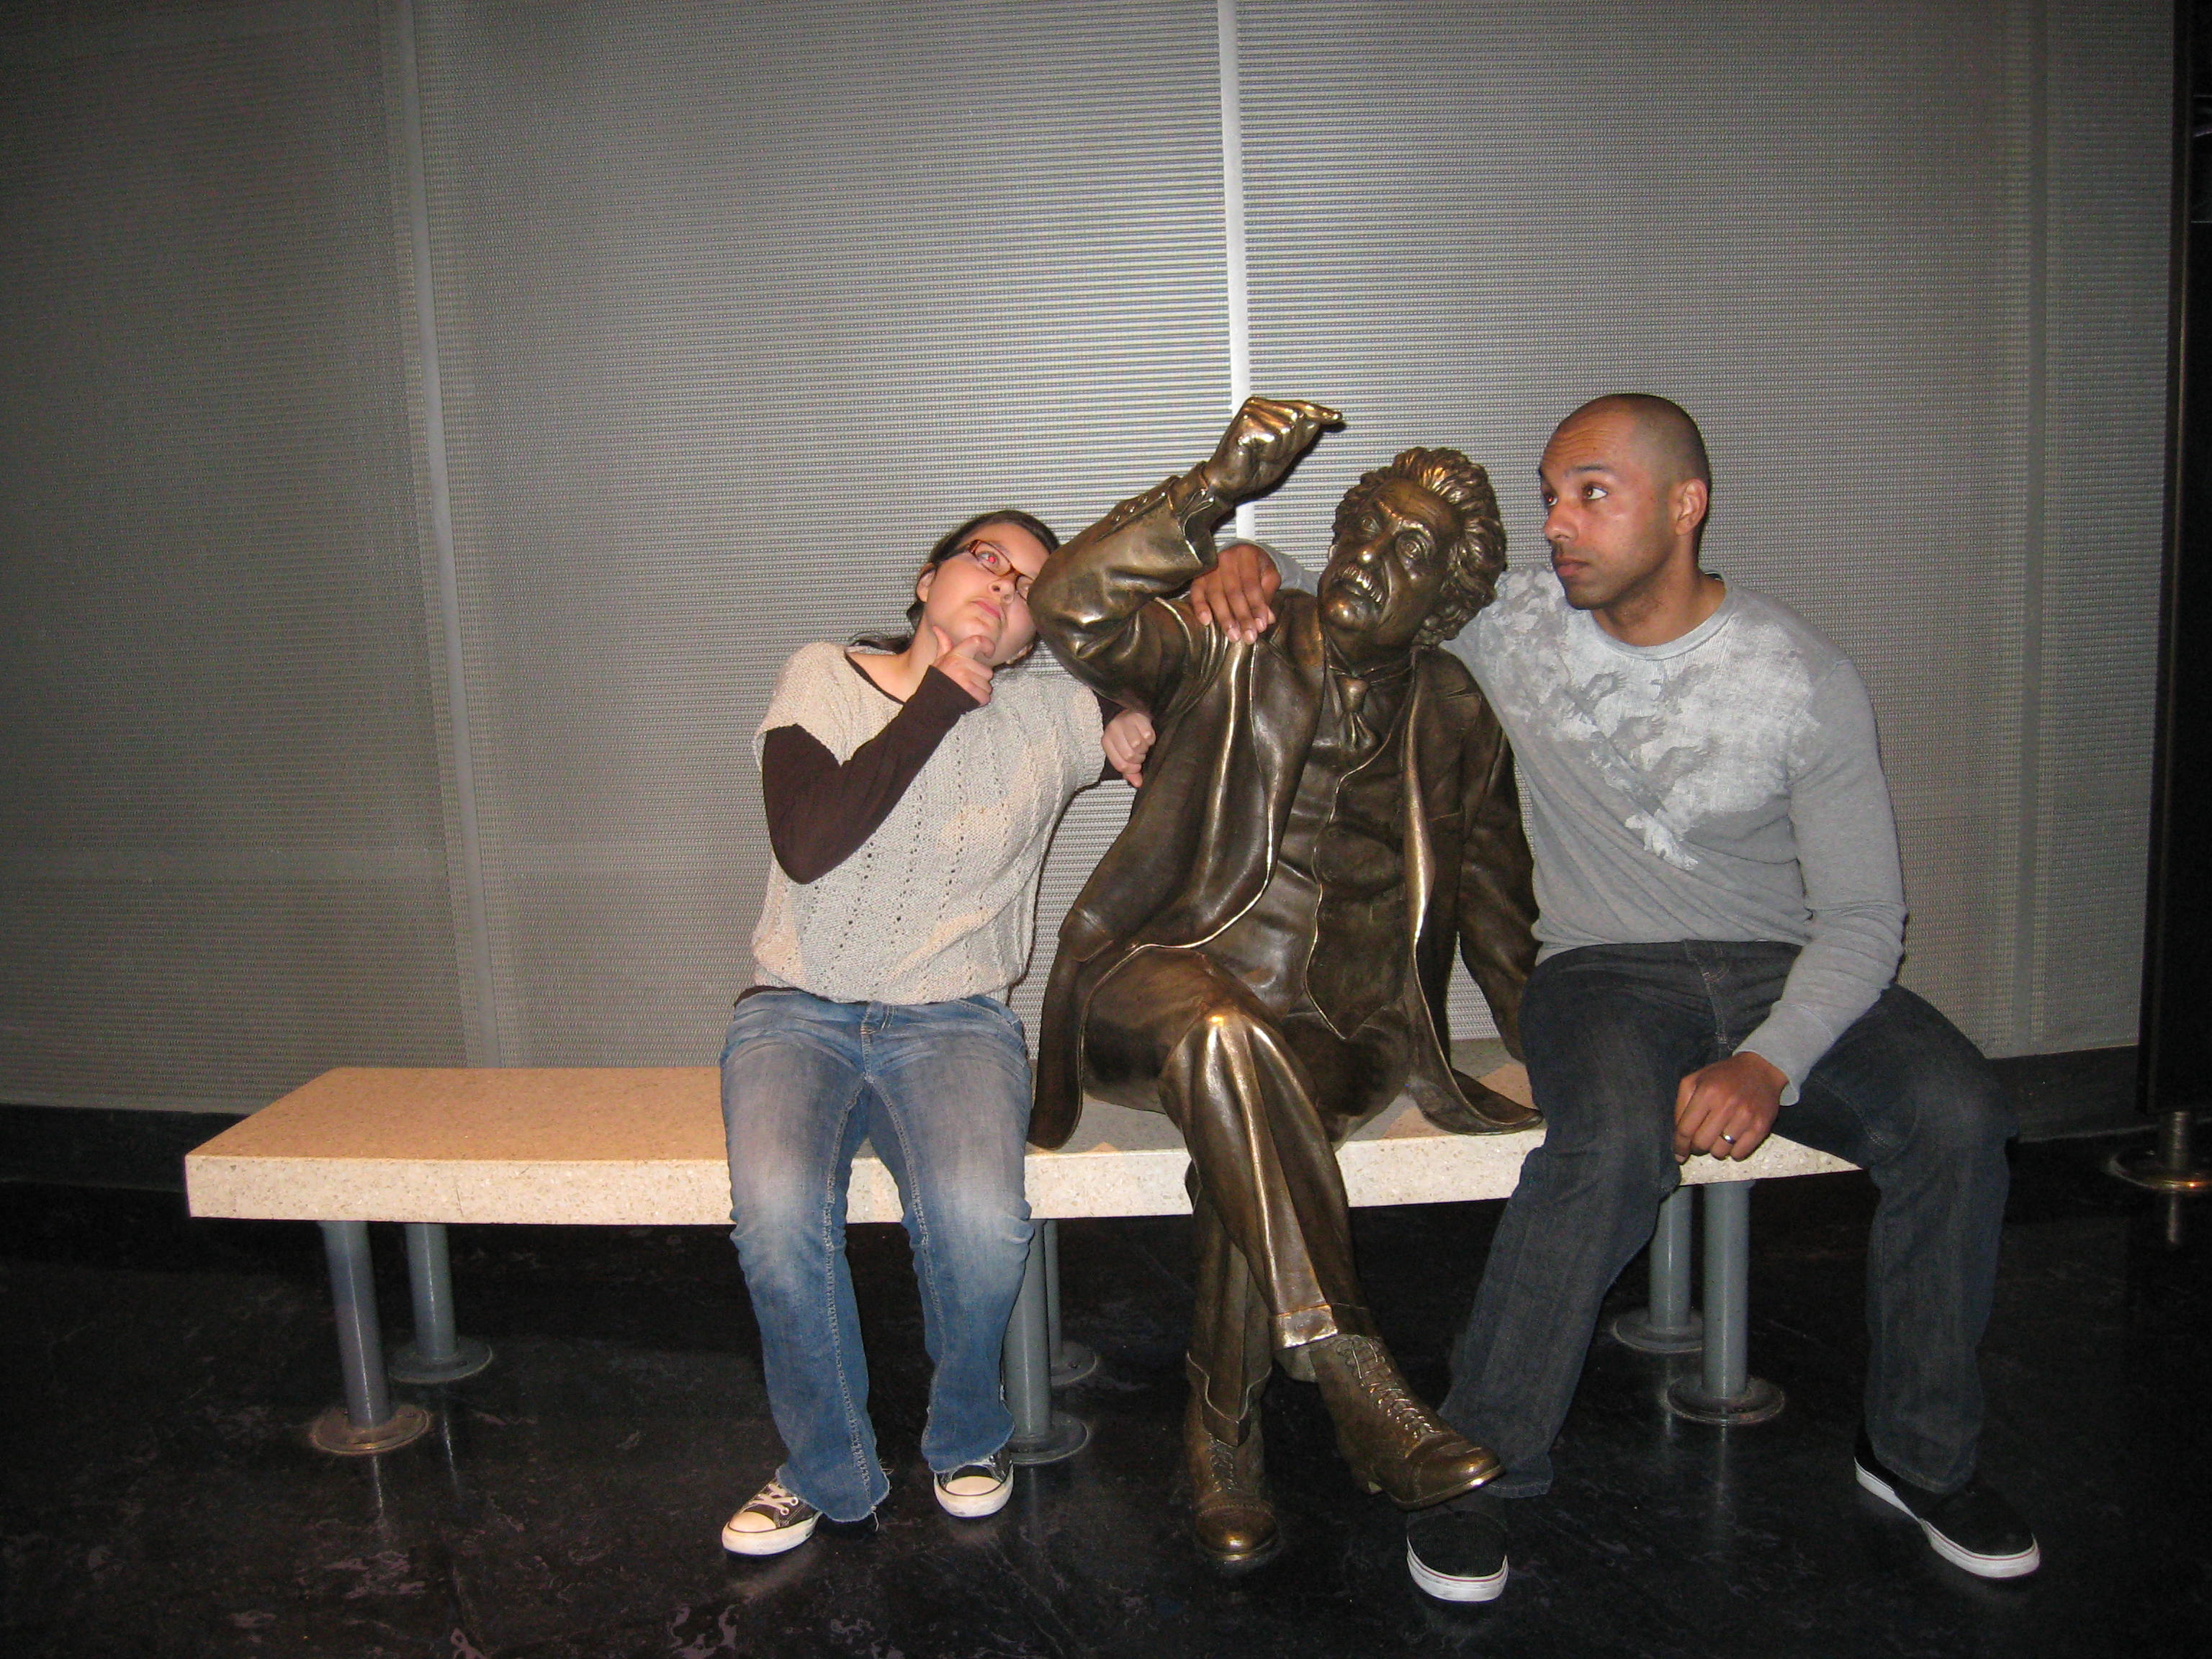
people, hollywood, sign, california, observatory, creativecommons, photograph, los, angeles, griffith, social group